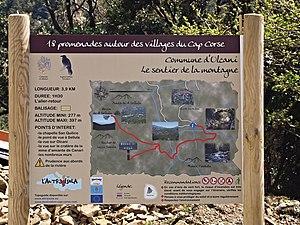
Olcani est une commune française située dans la circonscription départementale de la Haute-Corse et le territoire de la collectivité de Corse. Elle appartient à l'ancienne piève de Nonza, dans le Cap Corse.